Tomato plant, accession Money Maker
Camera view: tilt-top (135 deg); turntable rotation: 180 degrees
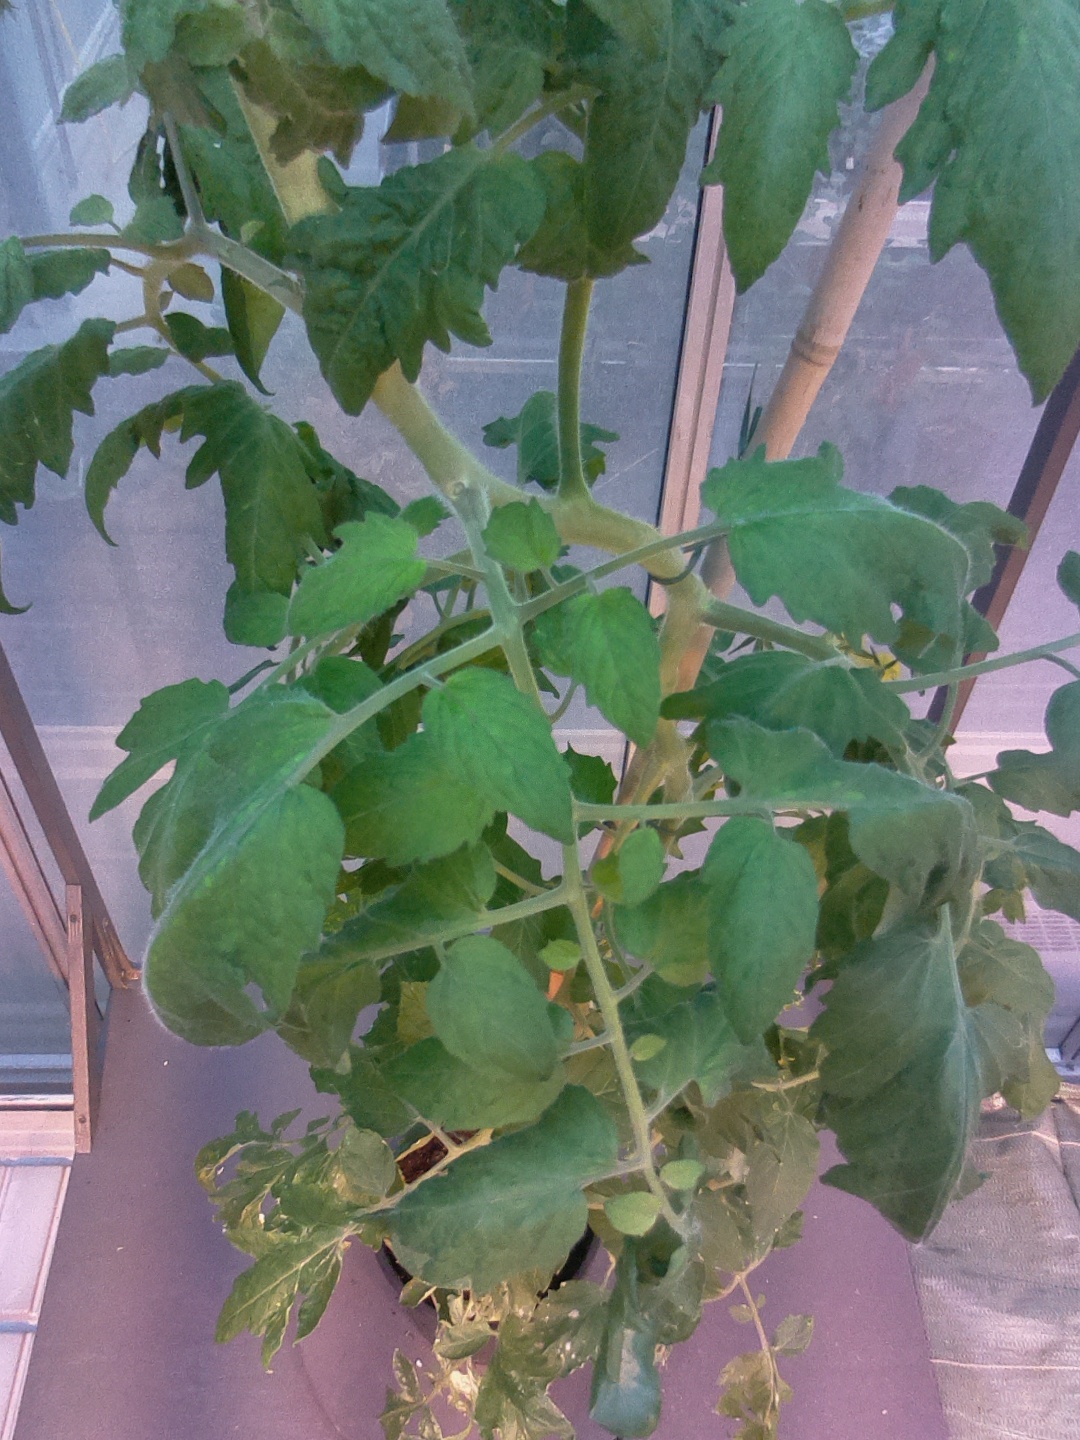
BBCH growth stage 66: Full flowering, 60%-70% of flowers open, more petals falling